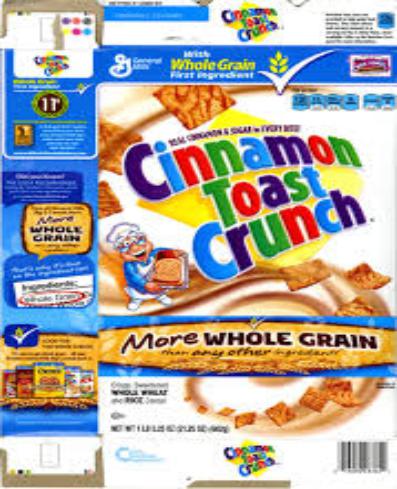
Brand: Cinnamon Toast Crunch
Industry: Food